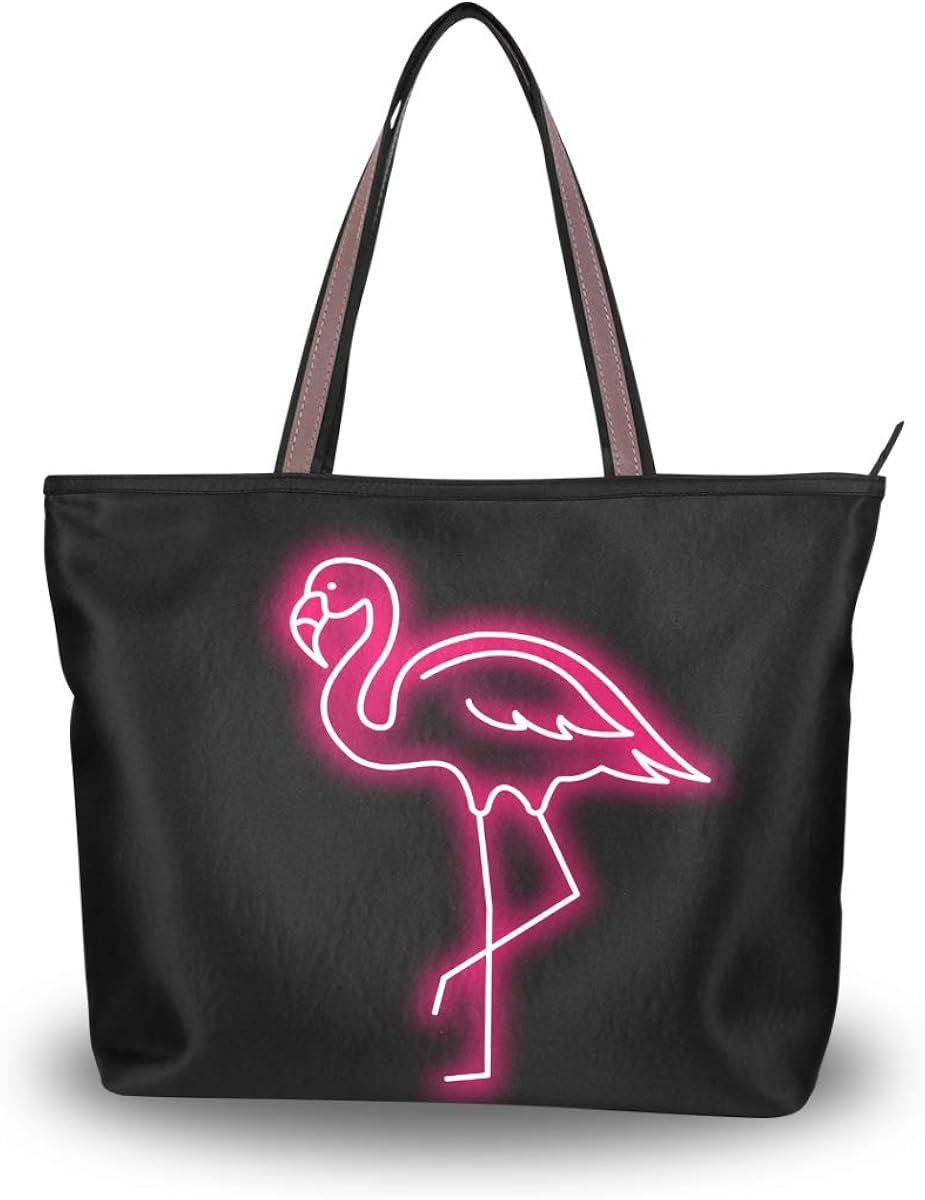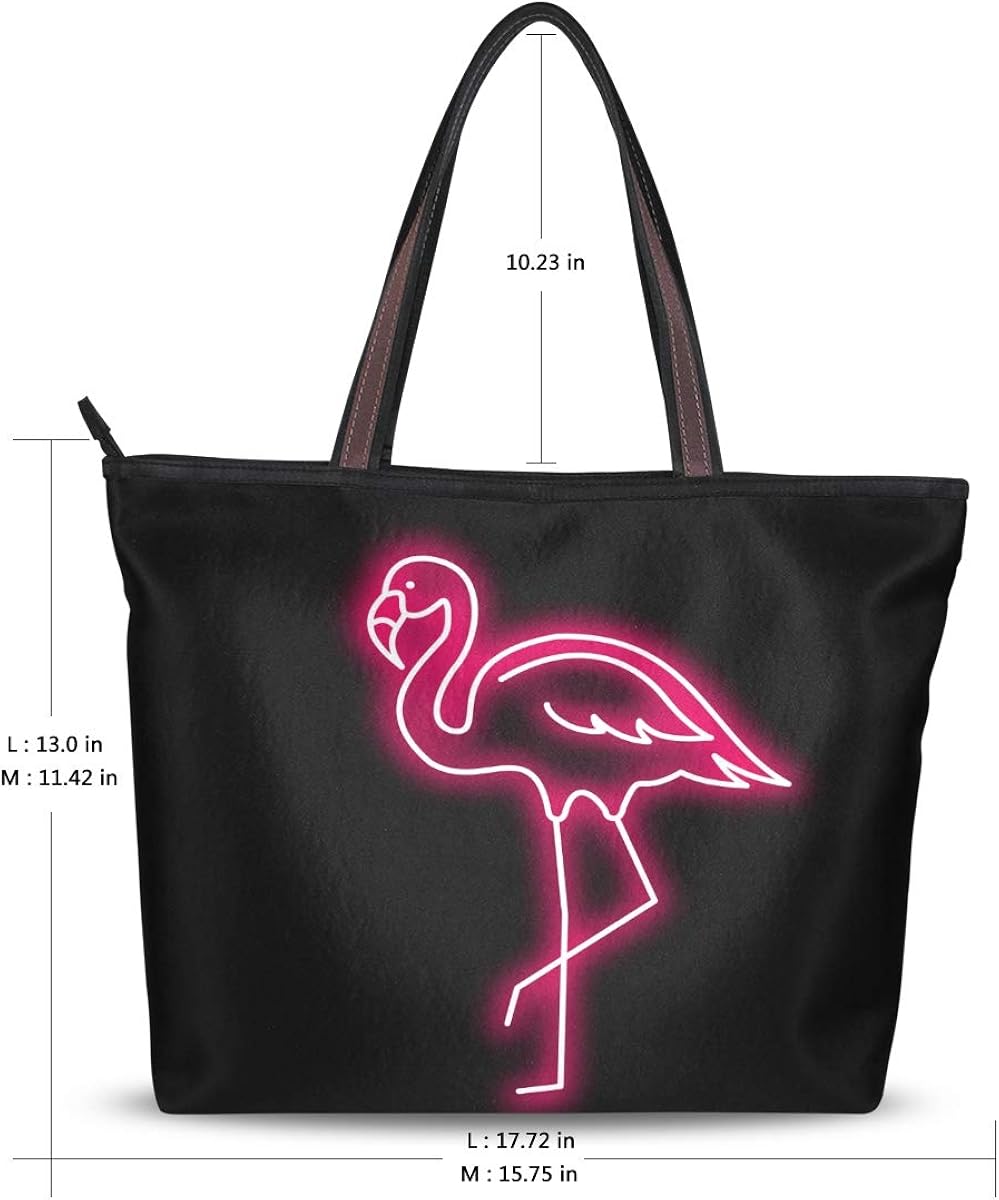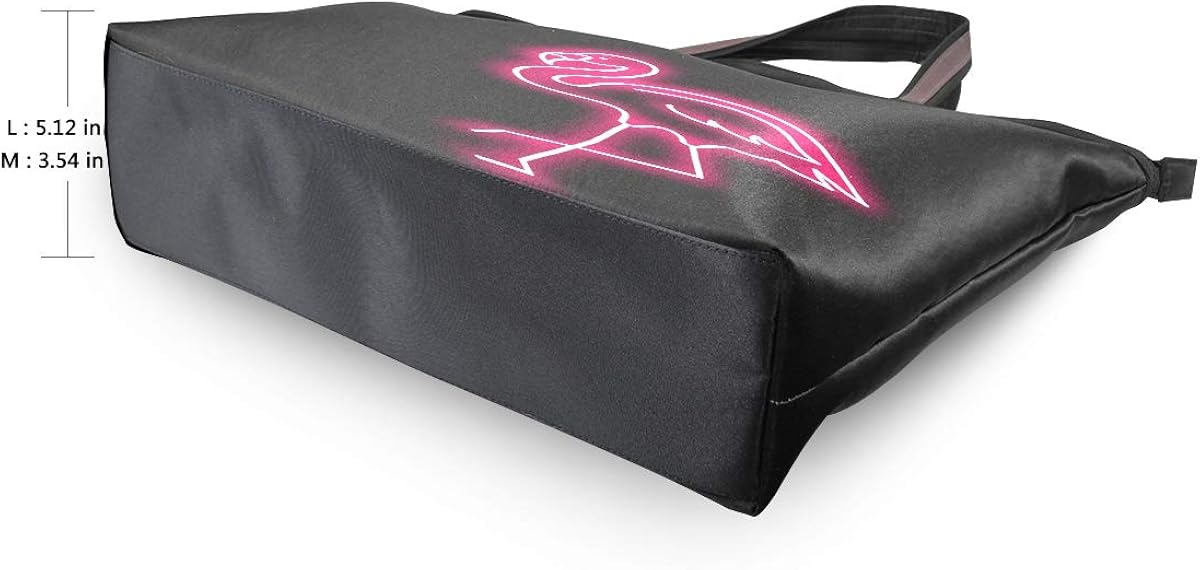
JSTEL Women Large Tote Top Handle Shoulder Bags Pink Flamingo Patern Ladies Handbag
Category: AMAZON FASHION
Use this stylish Bag for an overnight trip or for toting your essentials to the gym and back home. This large versatile beach tote easily folds into half the size for an easy carrying option! Made of and lightweight nylon with PU leather handle. The beautiful various prints are a must have this season. There is plenty of room to carry all of your necessities. Featuring a double-handle and zipper closure, this tote is a durable option for the beach or any outdoor activity with it's material. The bag is built with sturdy construction.
Features: Polyester Fabric,Silk | Imported | High-Quality Material: Roman silk fabric + high-grade polyester fabric,double-sided printing.Not shrink, can not ball, do not fade no odor.sturdy stitching the bag will be durable and can be used or washed repeatedly. Pattern tote bag with zipper. | Unique Design: women purse with zipper, Top zip closure. Long strap,long 10.23 inch,long enough to carry on your shoulder, nicely used as shoulder bag, tote bag, handbag. | Lagrge Capacity: two size, Large and Medium. Large size: 17.72x5.12x13inch . Medium size: 15.75x3.54x11.42 inch.1* huge storage bag with inner zipper pocket.plenty of space for all your stuff. enough room for your cell phone, large capacity, which can hold A4 magazines, 14 inch Laptop, Ipad,Cellphone, Wallet, Clothes etc. | Multi-use:The large grocery bags is lightweight and roomy,can be used as a Travel Tote,Shopping Bag,work Tote Bag, Teacher Tote Bag,Daily Tote,Beach Bag,Camping & Picnic Bag,Handbag,Shoulder Bag，Yoga Bag, Gym Tote Bag, Beach Travel Bag, Diaper Bag, Laundry tote bag | Buy Fashionable Floral Design Handbag: Our company is devoted to making sustainable and good-quality fashion. You are welcomed to contact us if you have any problem.DIY services are also available, just contact us and we will personally customize the product you want.